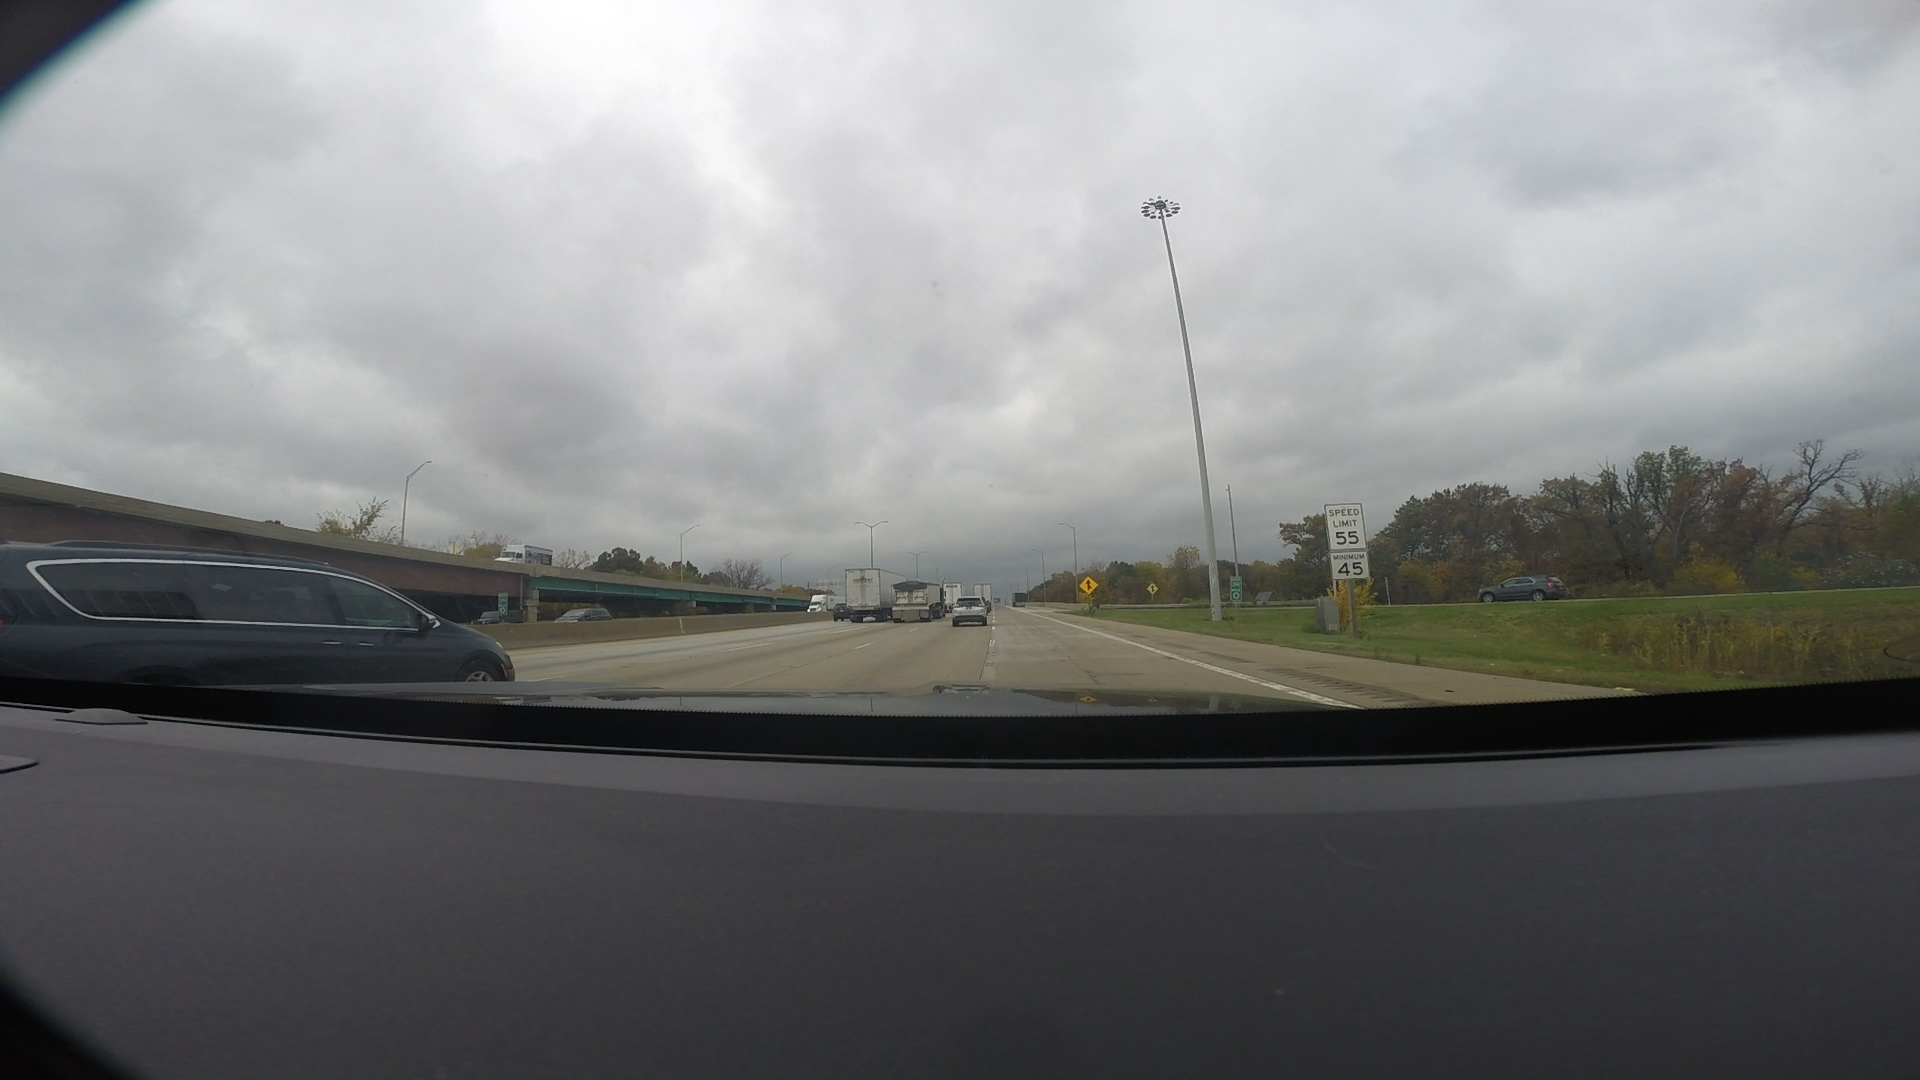
Speed limit sign label: mph55